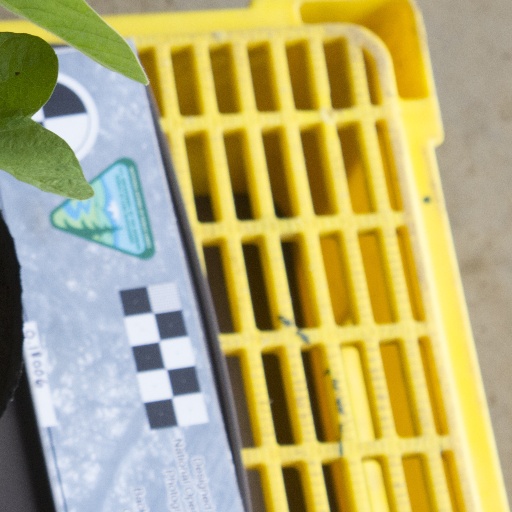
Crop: soybean